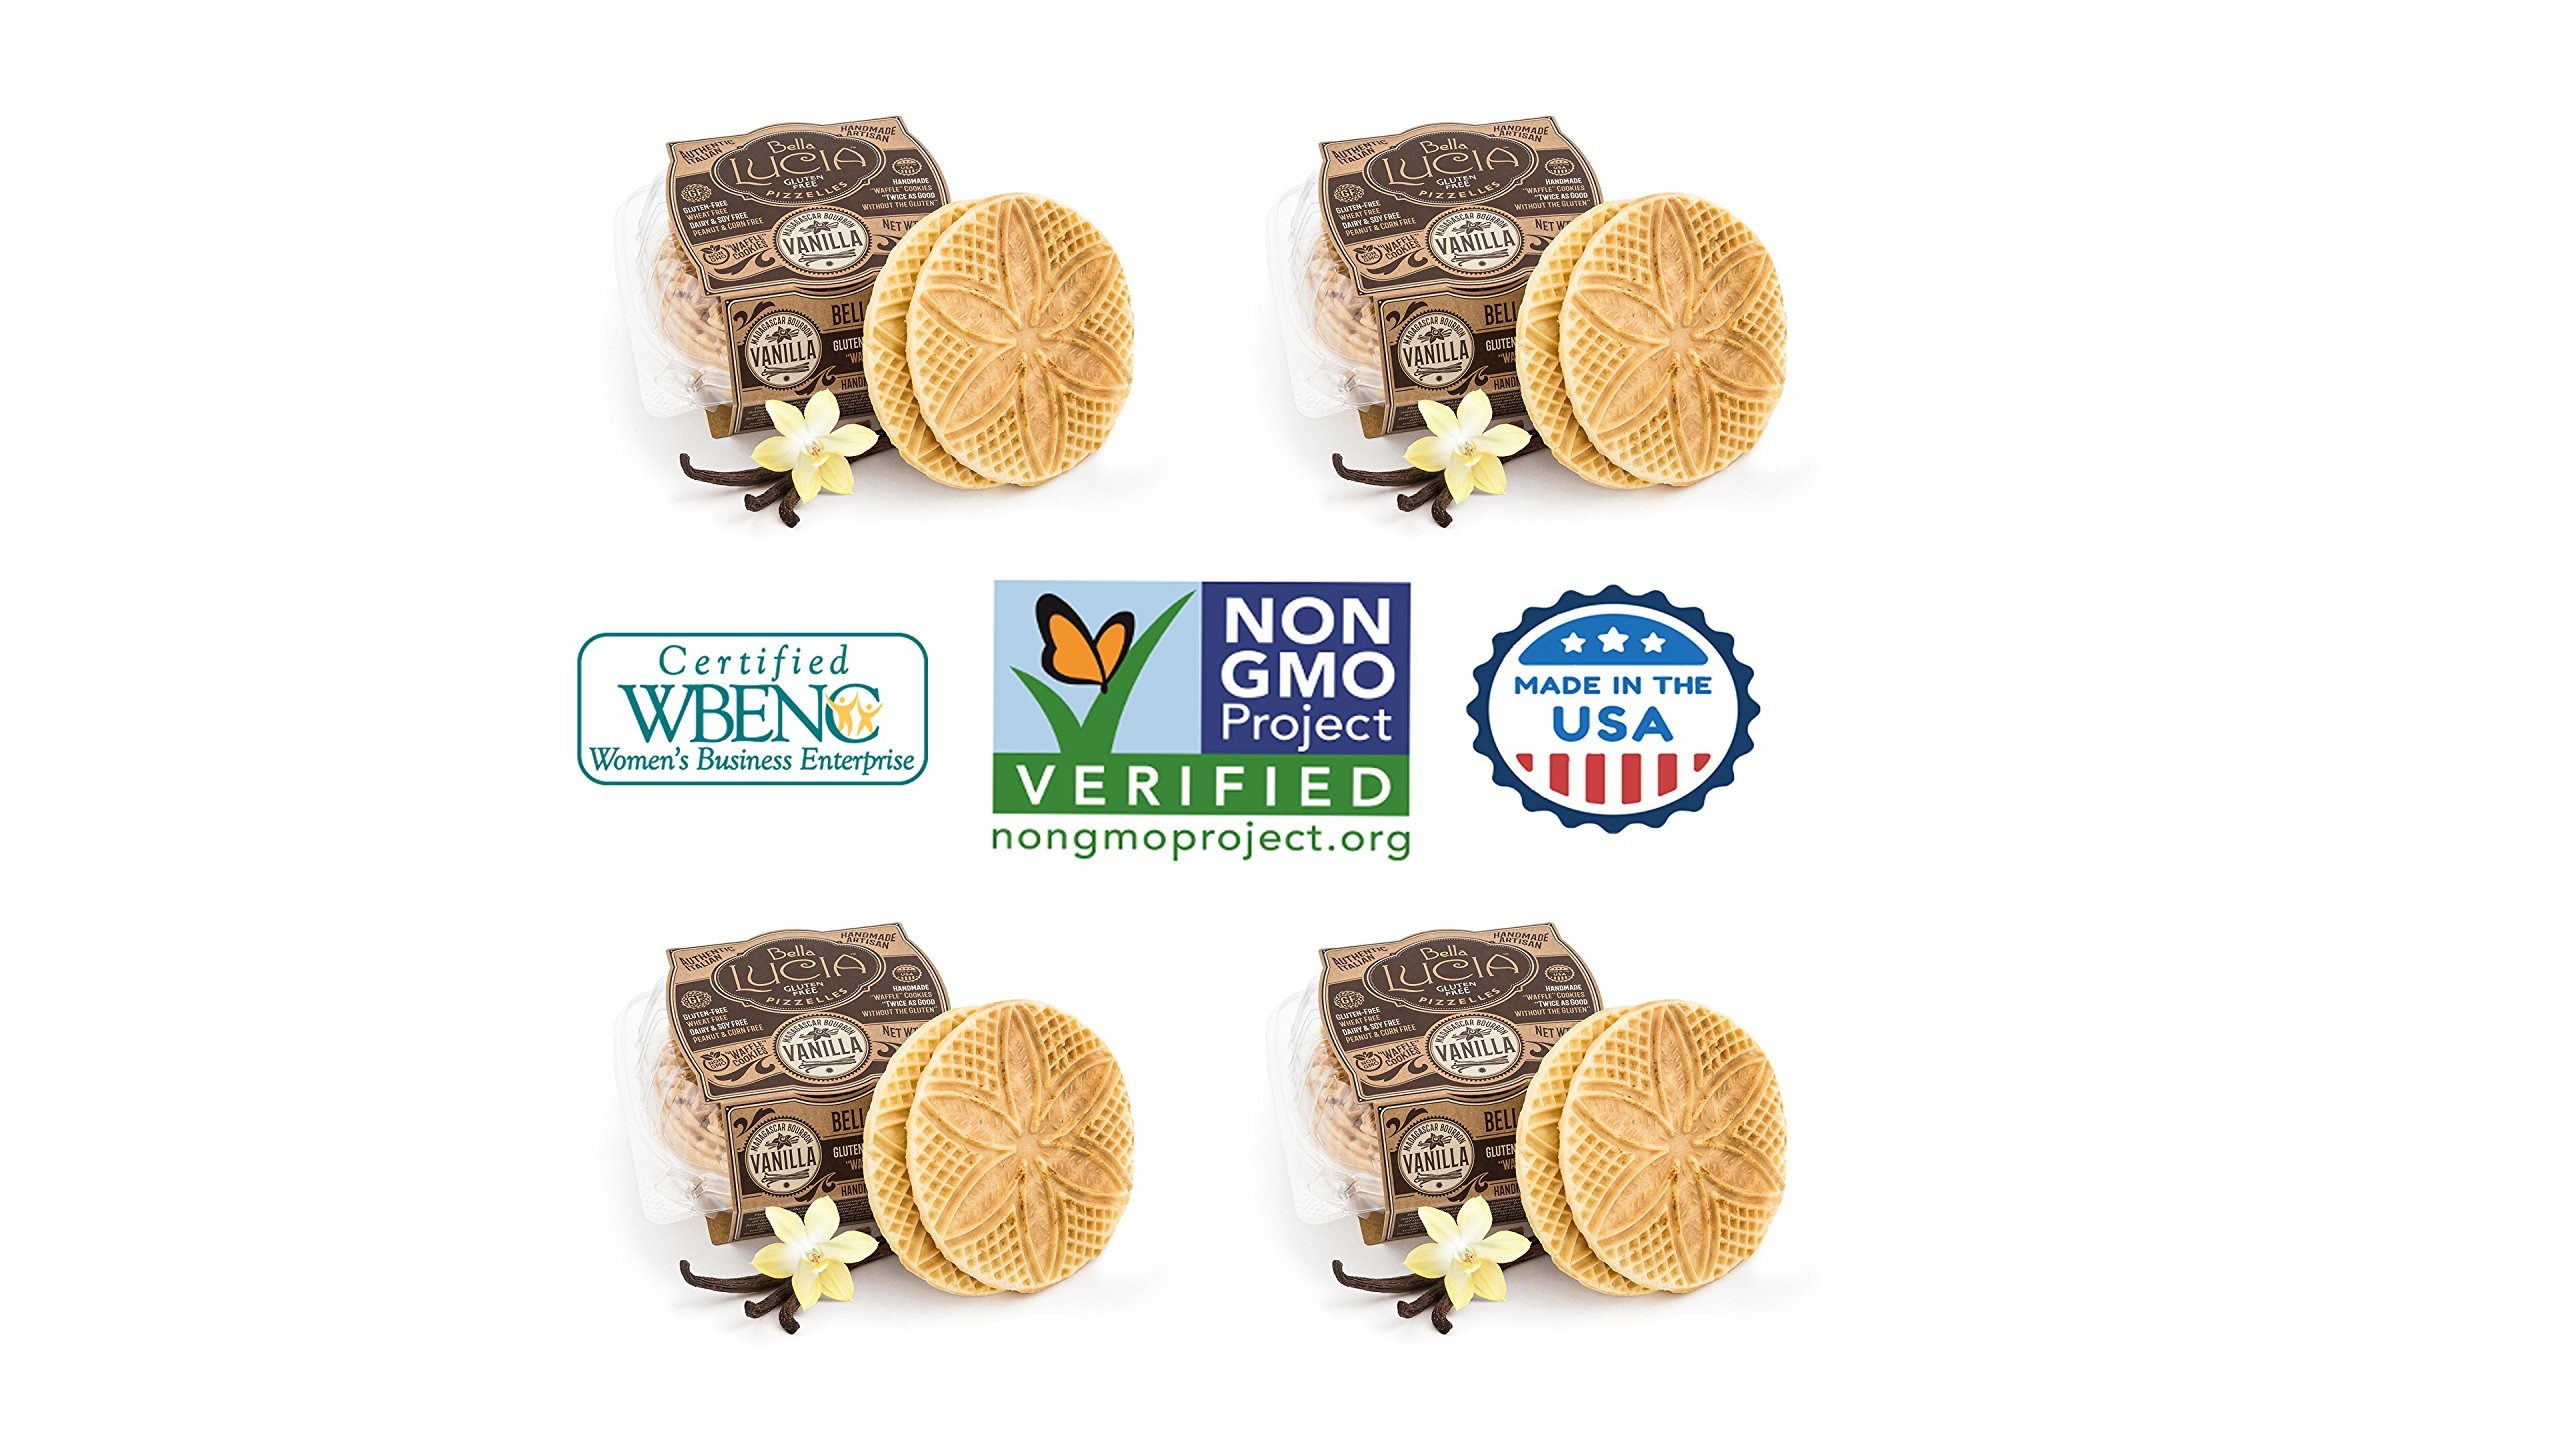
Item Name: Bella Lucia Gluten-Free, Nut Free, Soy Free Non-GMO Verified, Pizzelle Cookies 6 ounce (pack of 4) (Vanilla)
Bullet Point 1: BEST Hand-made gluten-free, non-GMO verified Pizzelle Snack Cookies
Bullet Point 2: $1.00 oz.
Product Description: You will receive 4 packs of our authentic, gluten-free pizzelles, directly from our bakery in Altoona, Pennsylvania. <br>Your purchase will include 4 packs of our Vanilla gluten-free pizzelle cookies. <br> Each package holds 6 ounces (approx. 9 cookies) of delicious, freshly baked,<b> hand-made, gluten-free and non-gmo verified pizzelles.</b> <br> Our cookies have a 1-year shelf life and are made fresh daily. <br>Whether you are gluten-free or not, you will truly enjoy our handmade pizzelle waffle cookies.<b><br> <br> Just like Mom used to make, but without the mess!
Value: 4.0
Unit: Count

Price: 38.99